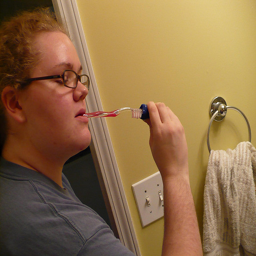
Woman brushing her teeth in a bathroom with yellow walls.
a girl with the wrong end of a toothbrush in her mouth
A woman brushes her teeth in her bathroom
A person holding a toothbrush in their mouth the wrong way.
A person putting a cap on their toothbrush.